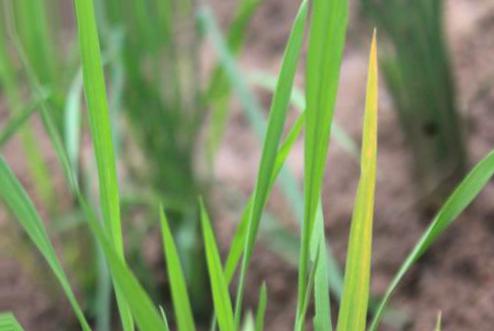
Nhãn: Tungro virus